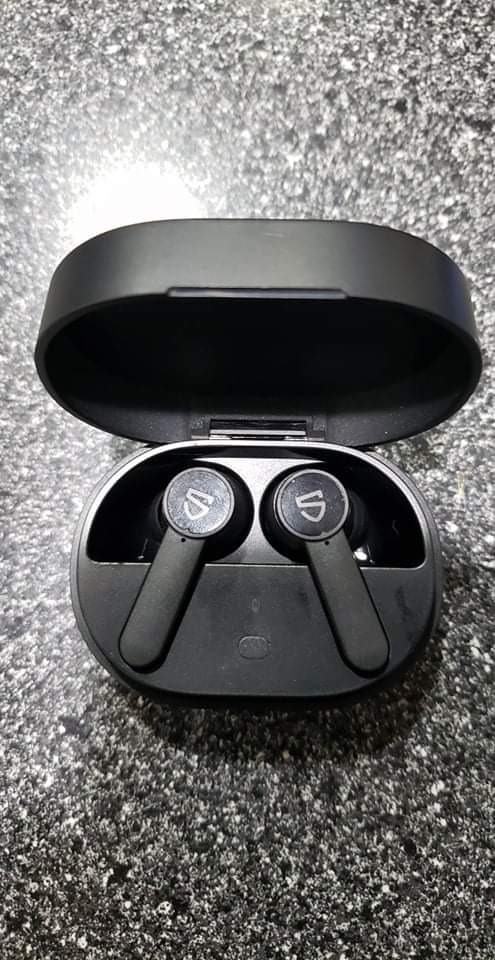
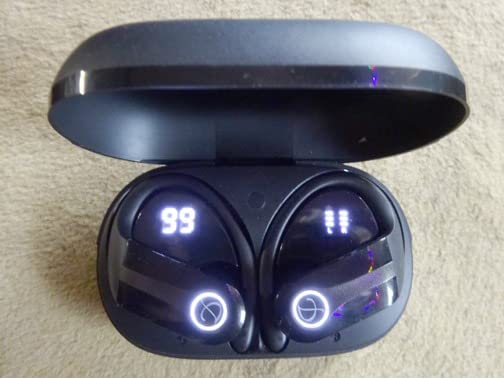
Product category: earbuds
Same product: no